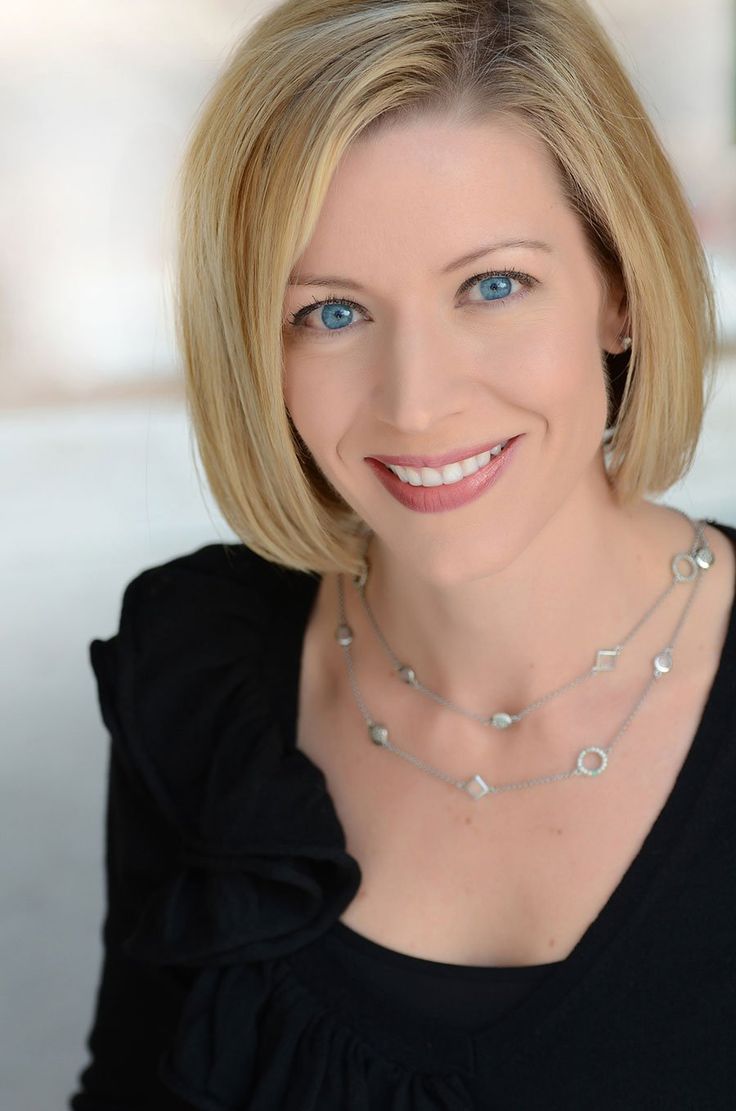
Gender: women